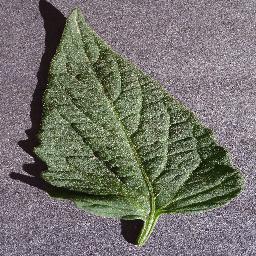
Label: Tomato___healthy